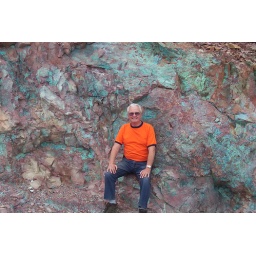
Had to take picture of Russ's orange shirt in contrast to blue/green copper ore.